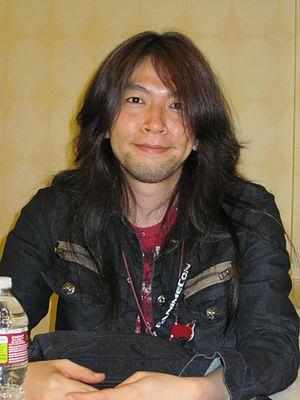
Daisuke Ishiwatari est un développeur japonais connu pour la série de jeux de combat, Guilty Gear. Il a dessiné les personnages, écrit le scénario et la musique. Il joue également les voix des personnages Sol Badguy et Order-Sol.